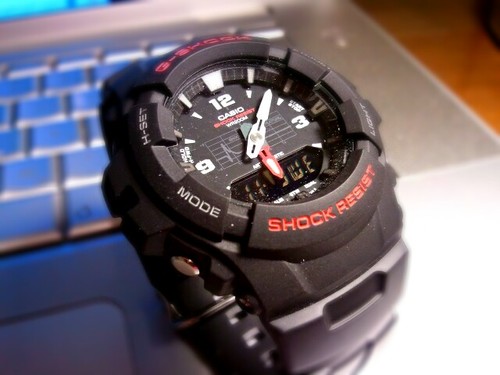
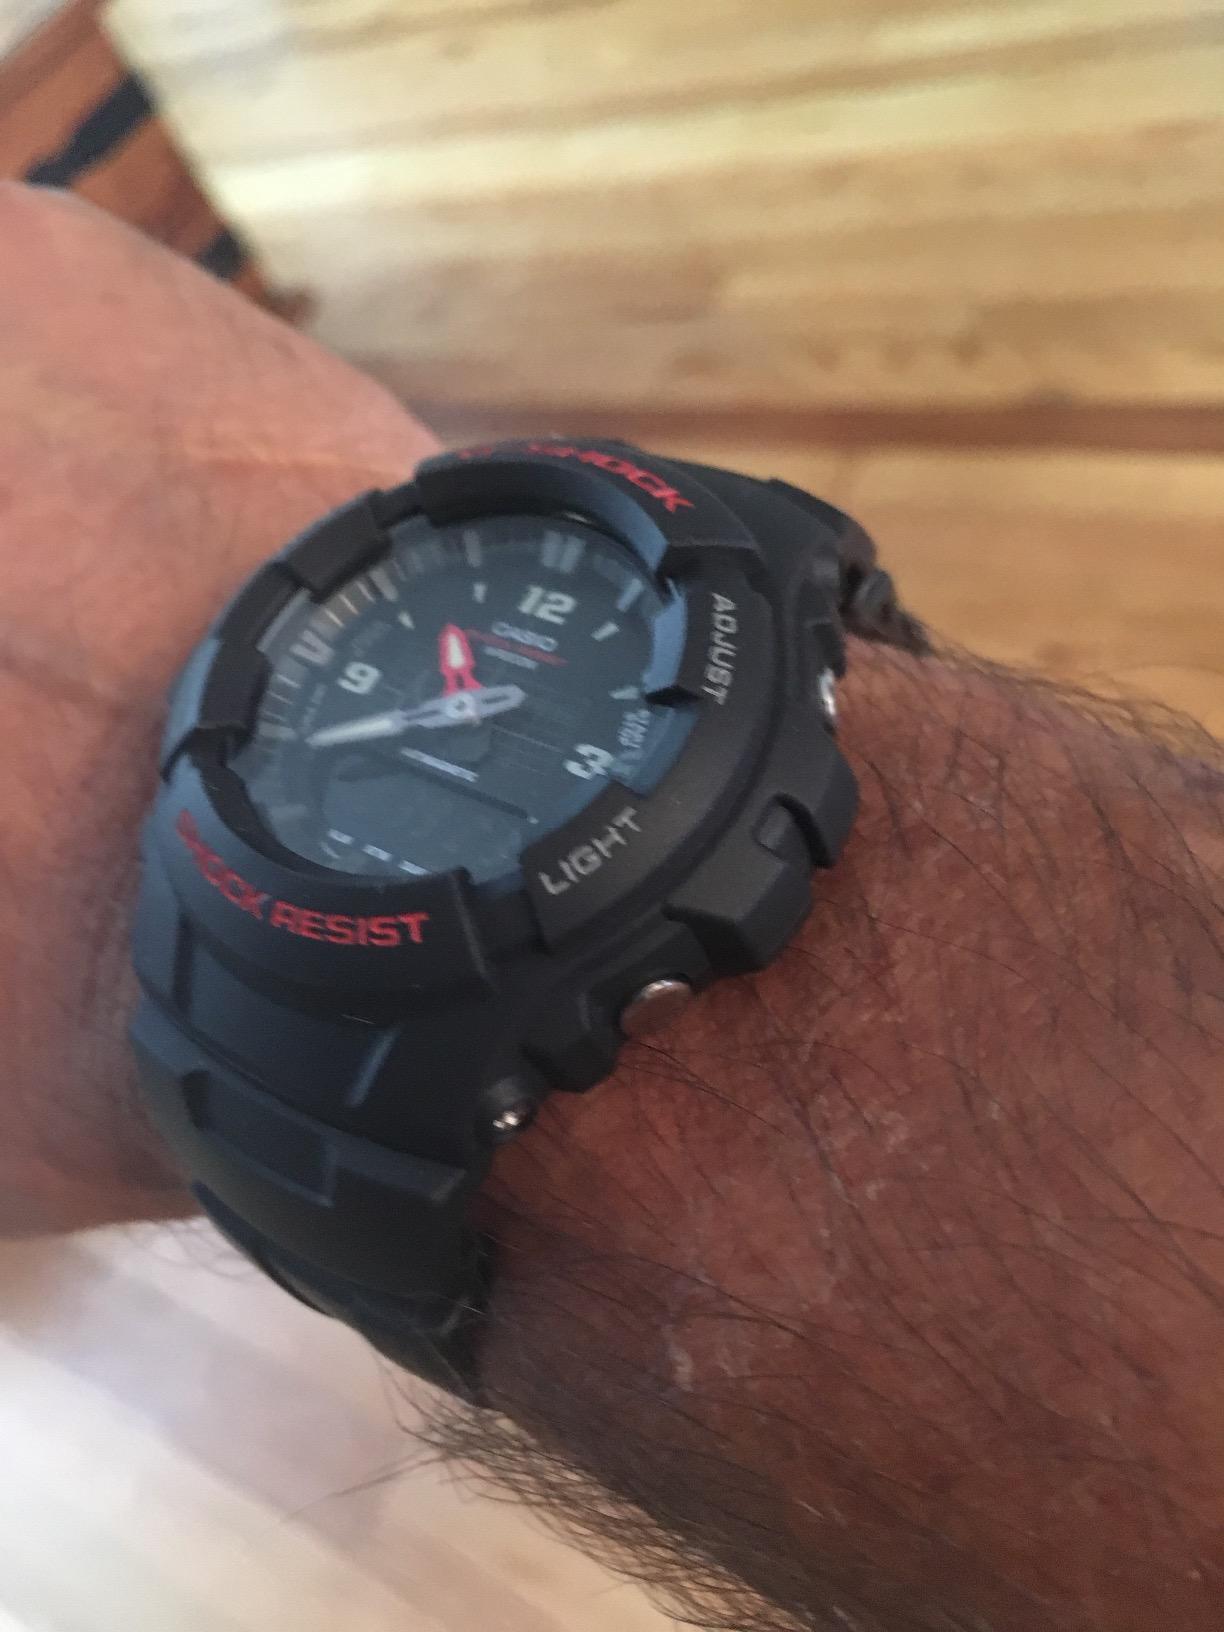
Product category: accessories_watch
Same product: yes